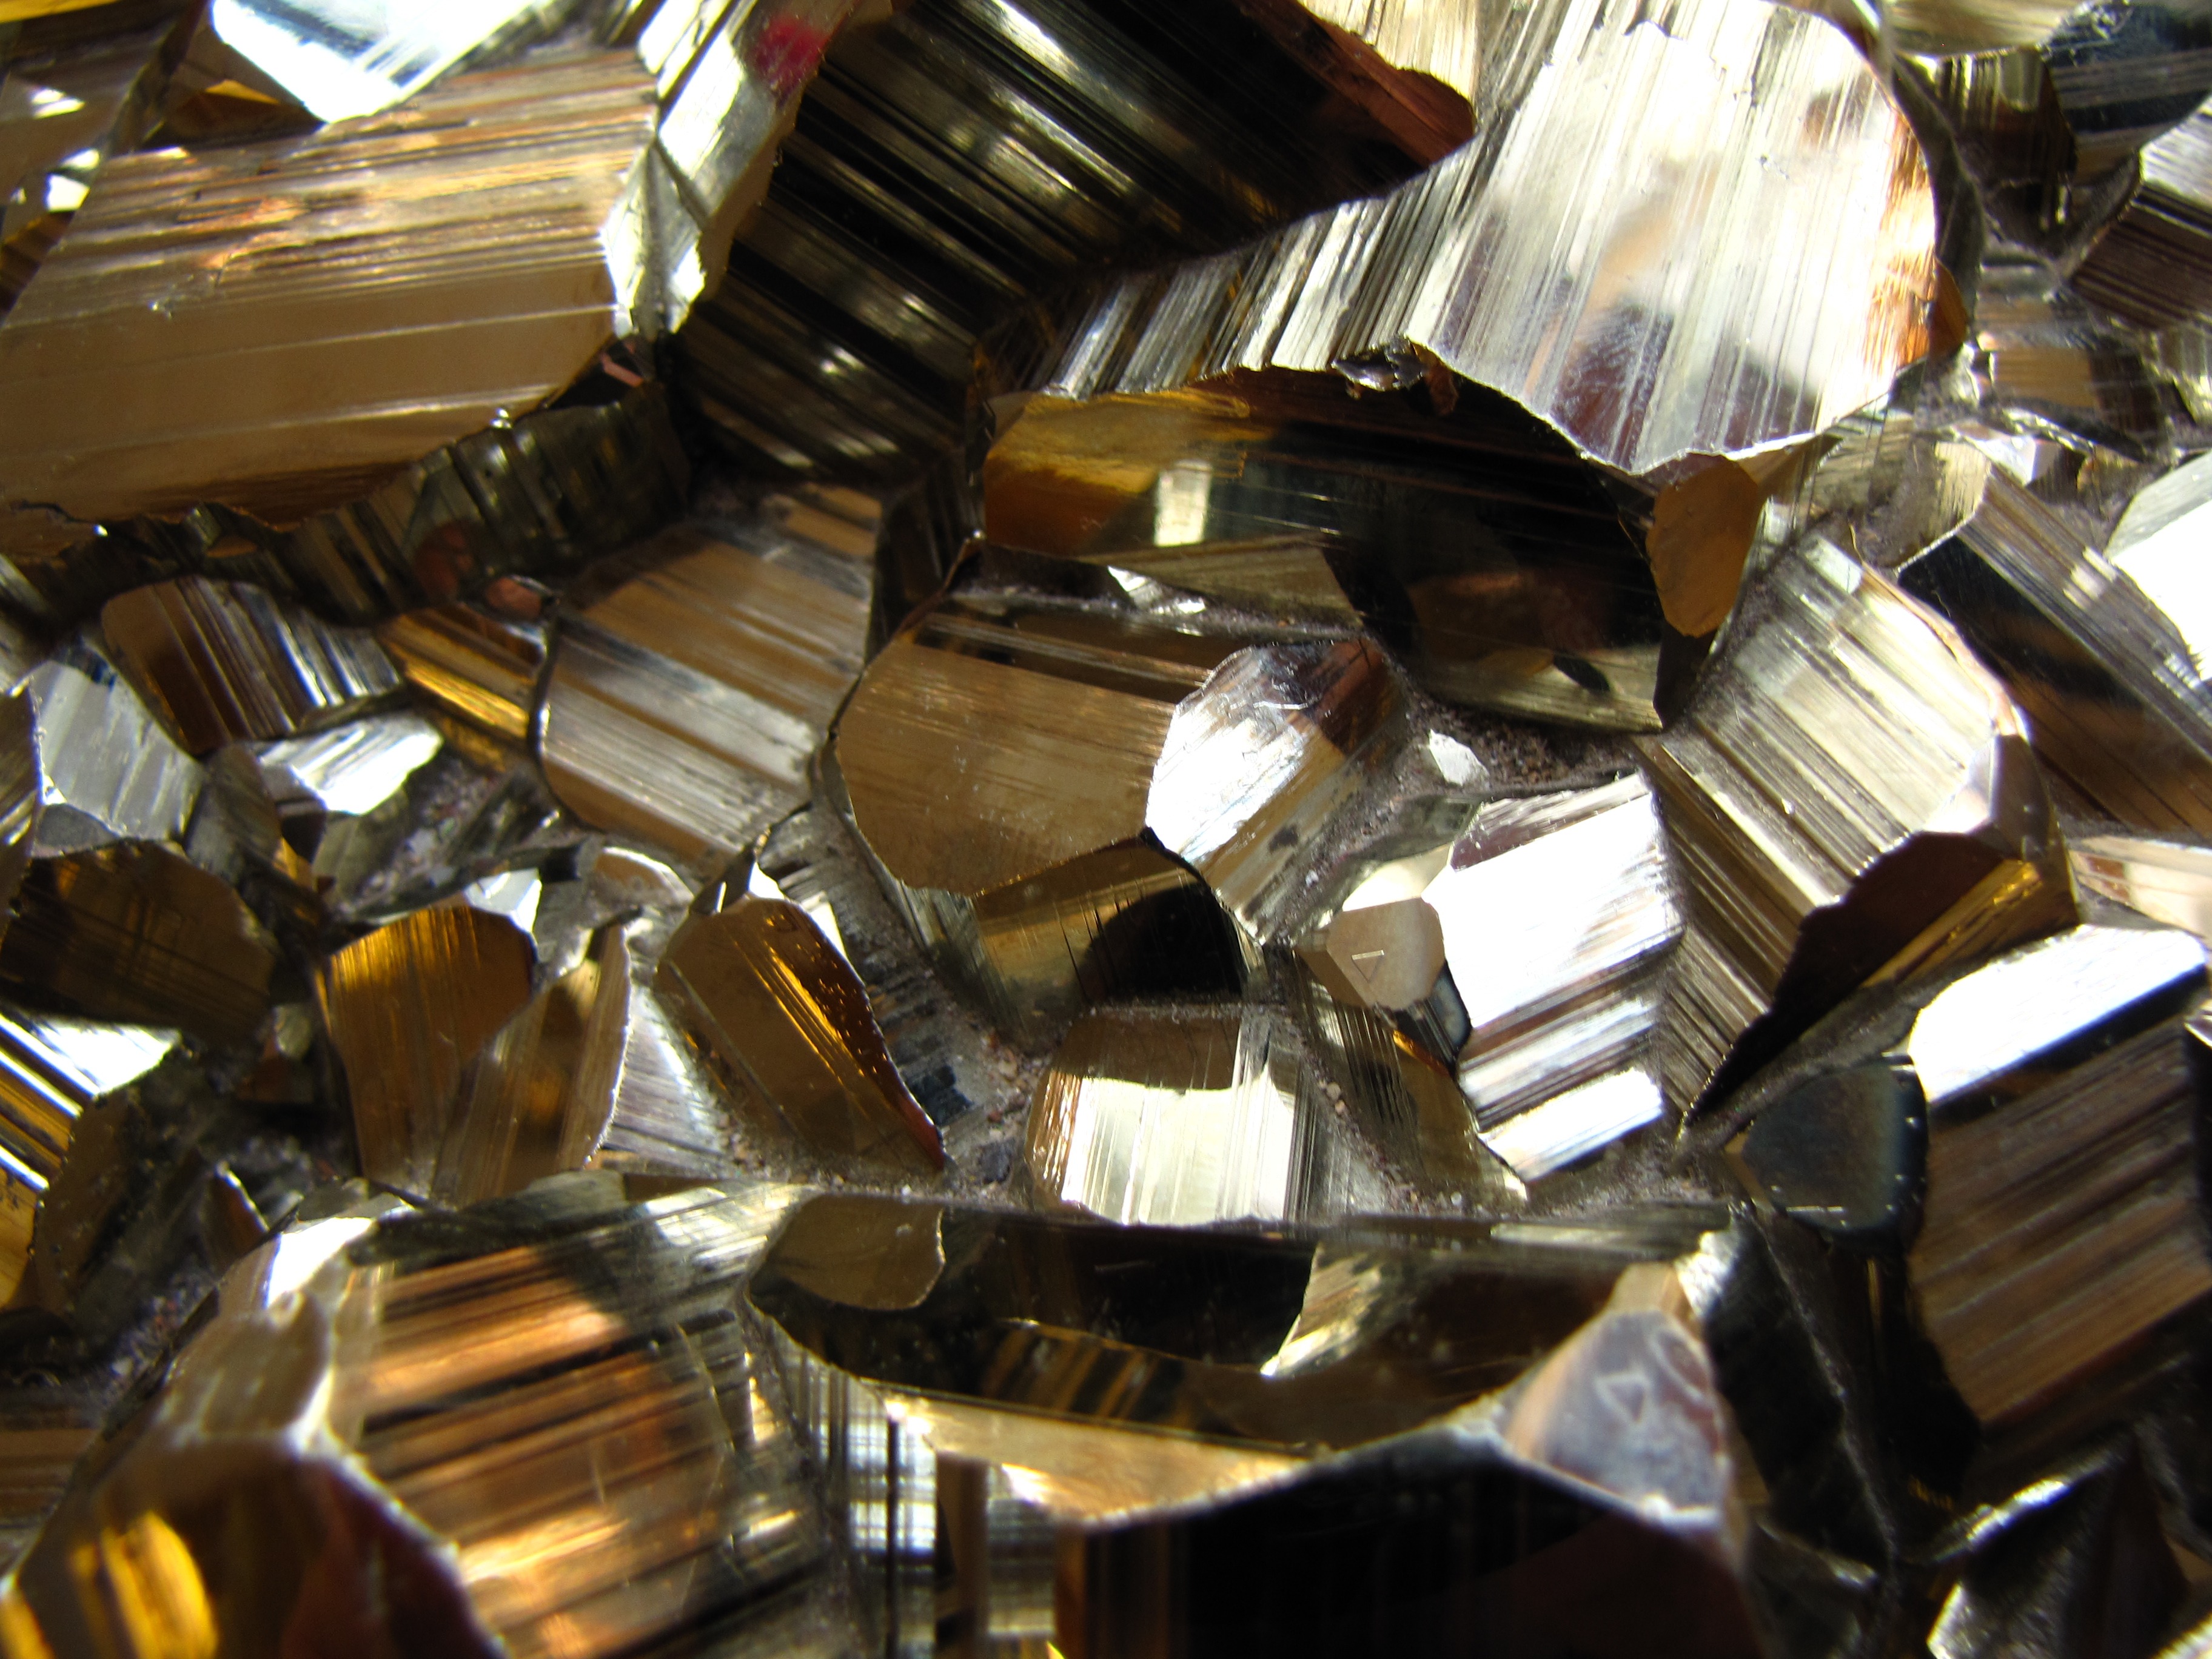
nature, wood, macro, metal, material, surface, close up, art, gold, crystal, pyrite, scrap, mineral, crystal formation